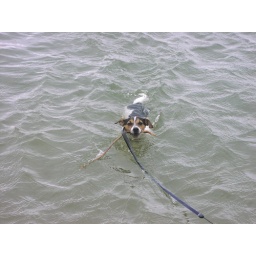
Bean in the lake behind the house